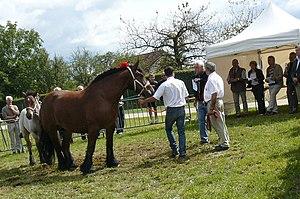
Concours de chevaux de trait à Lalheue (Saône-et-Loire). Le jury.
Lalheue est une commune française située dans le département de Saône-et-Loire en région Bourgogne-Franche-Comté.